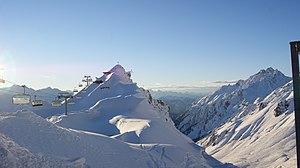
Valfagehrbahn à Klösterle, Vorarlberg, Autriche. Vue du Pfannenkopf, à droite du téléphérique d'avalanche.